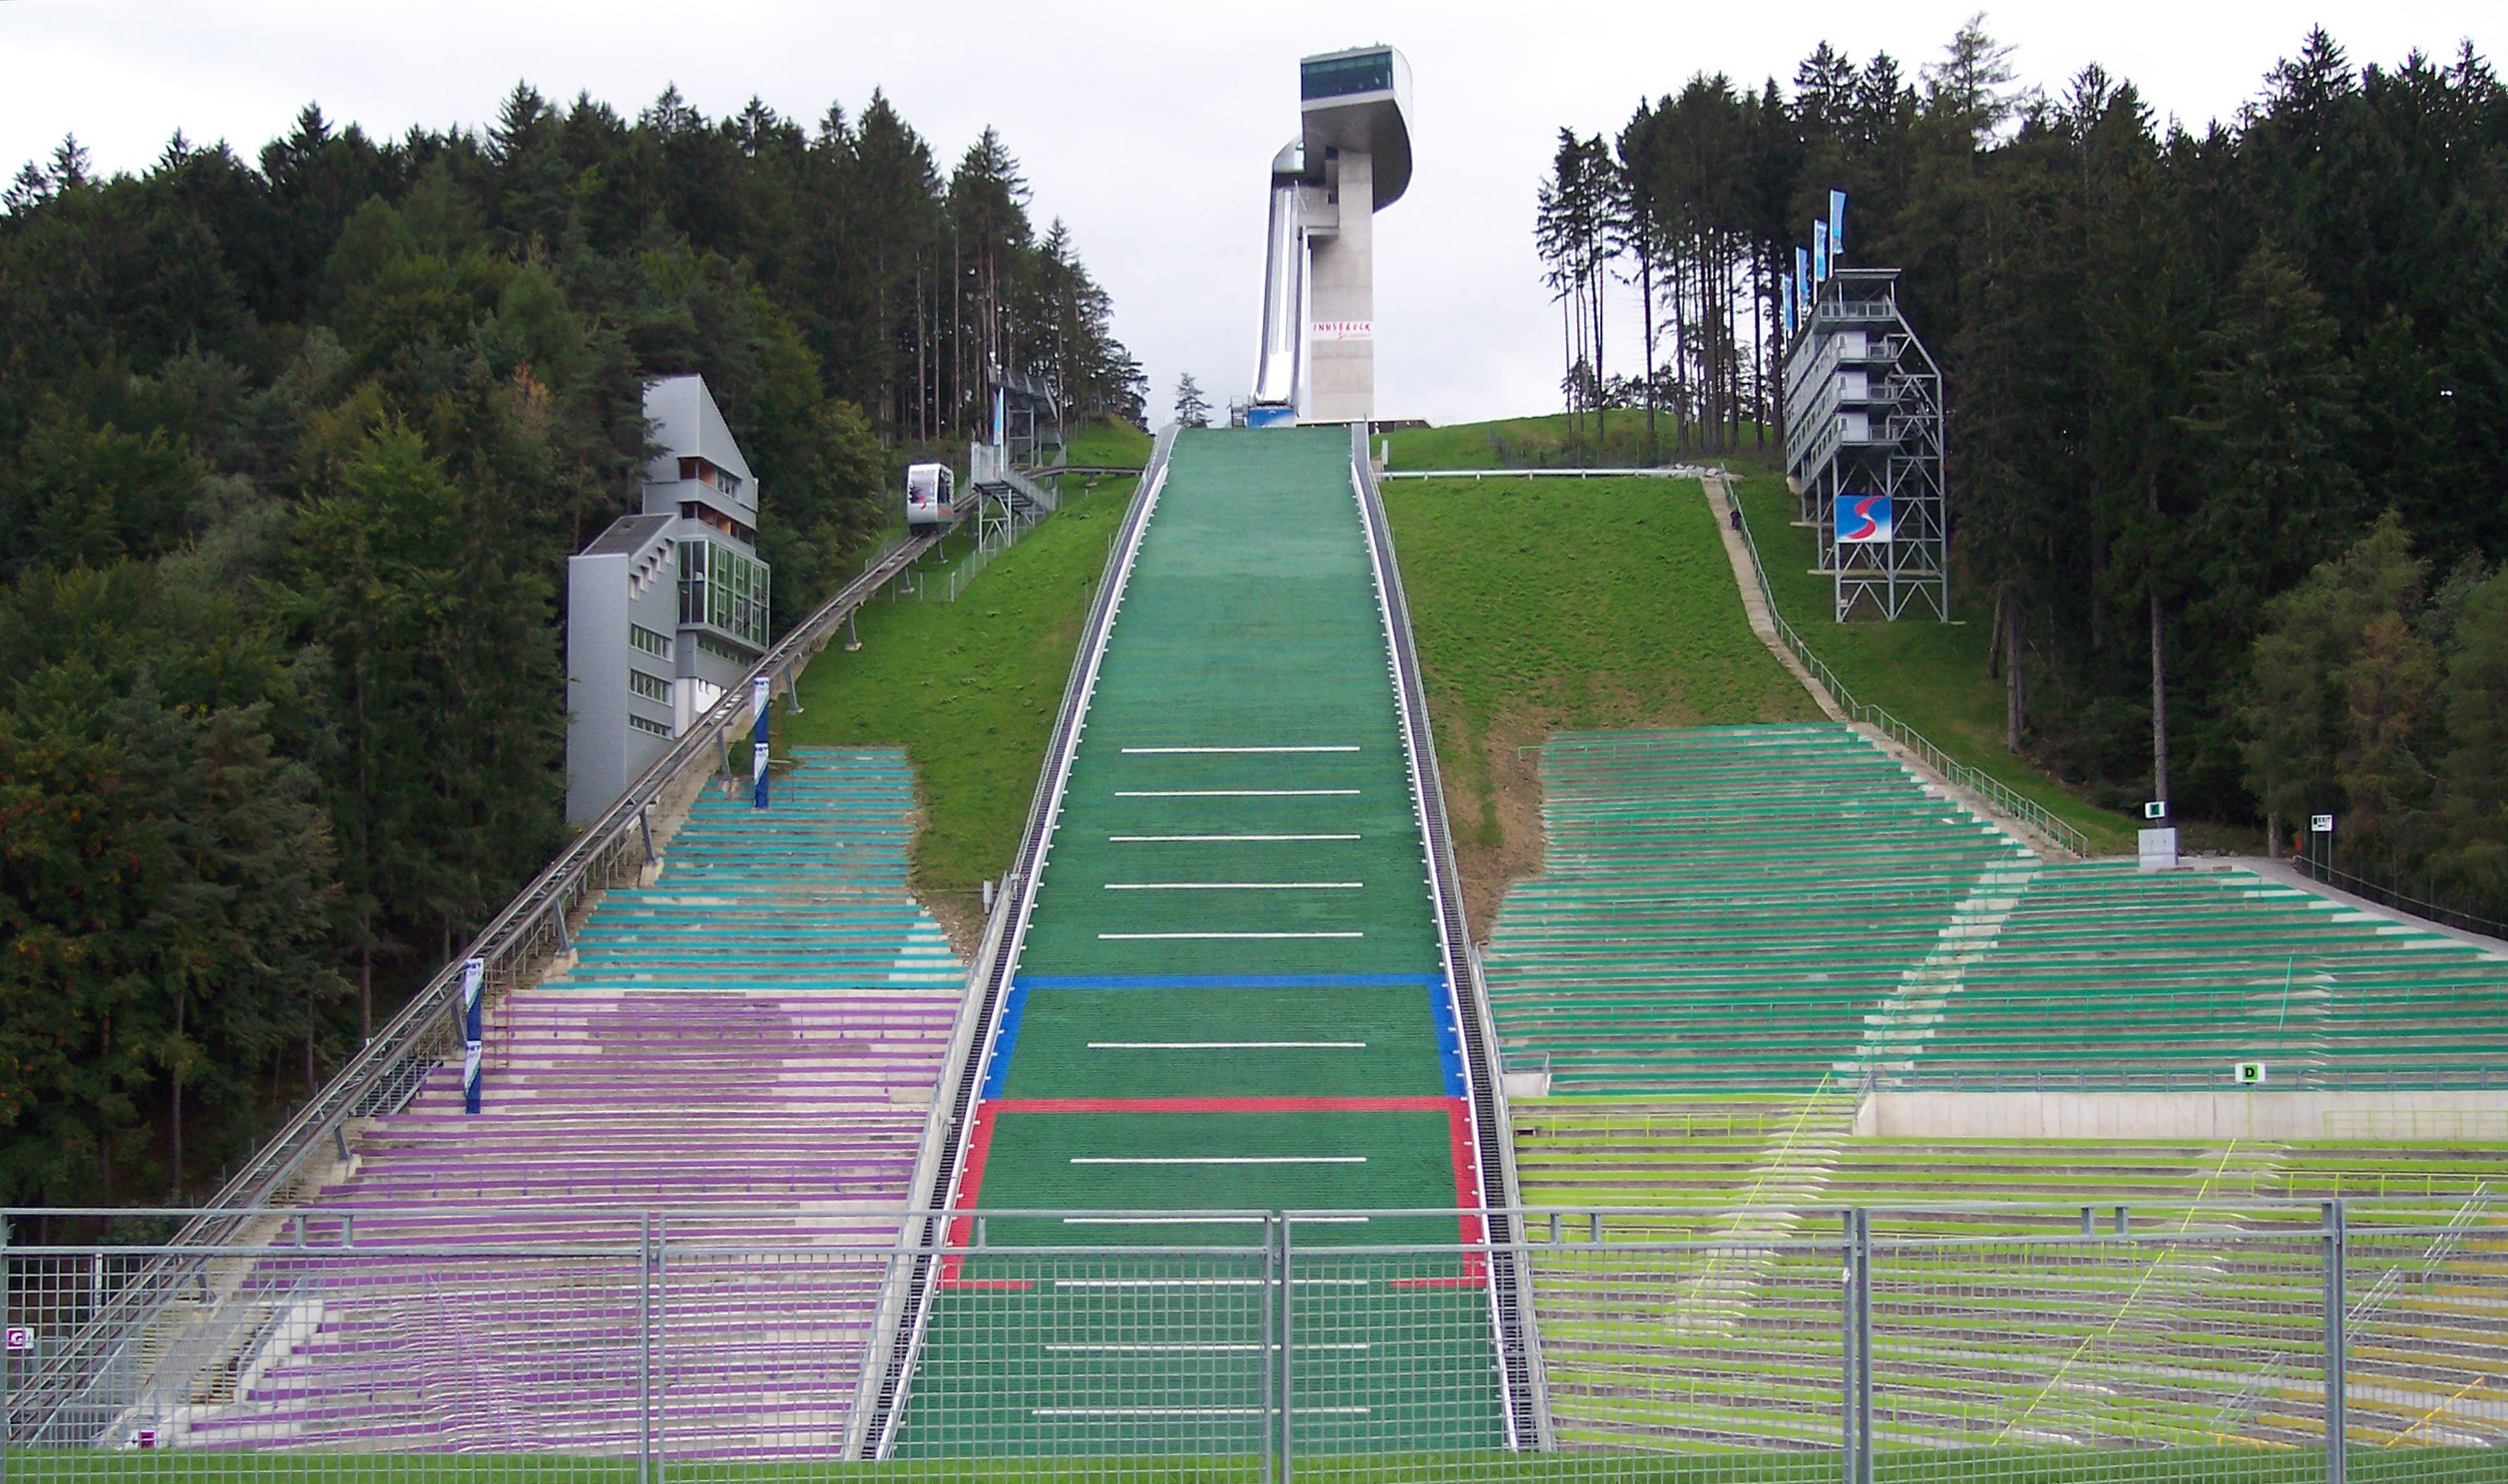
grass, structure, walkway, park, stadium, austria, alps, innsbruck, winter olympics, ski jump, sport venue